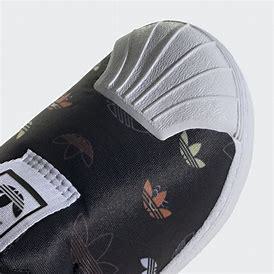
Brand: Adidas
Model: Superstar 360